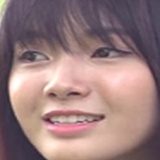
ca sĩ Jang Mi